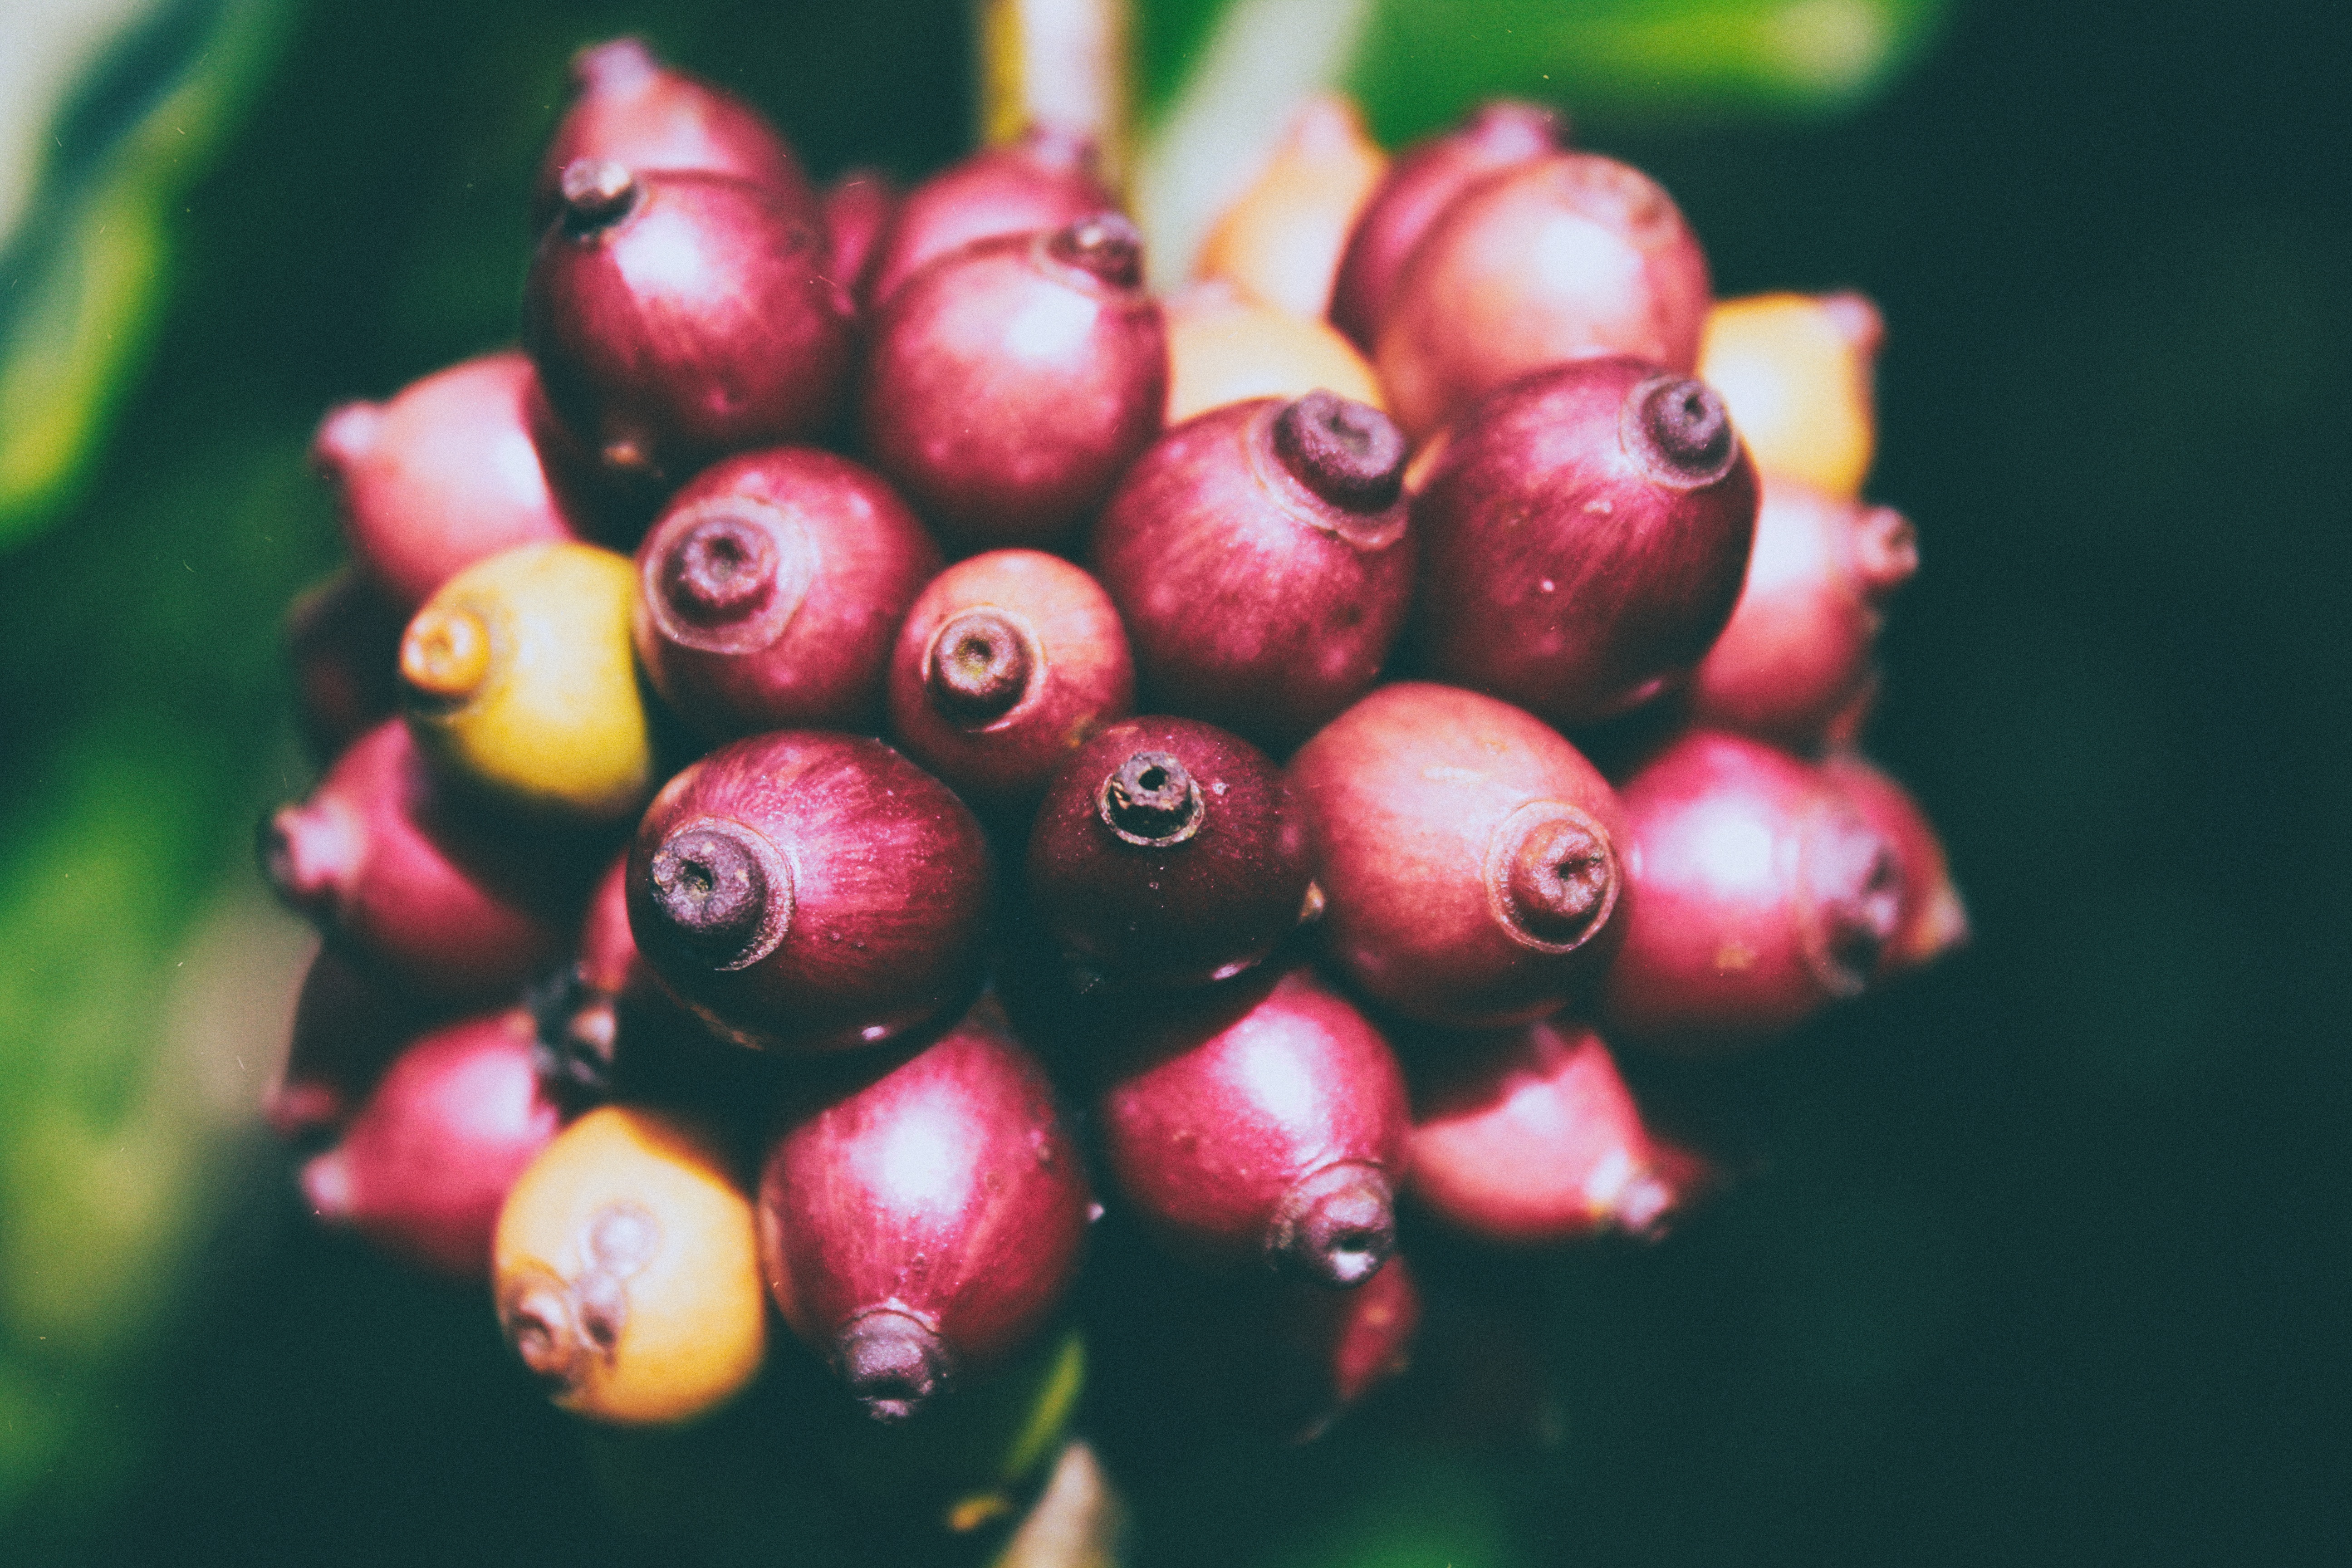
tree, branch, plant, fruit, berry, flower, food, red, produce, flora, shrub, macro photography